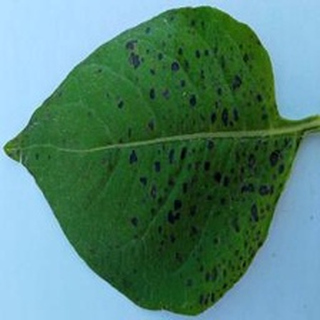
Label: potato_early_blight